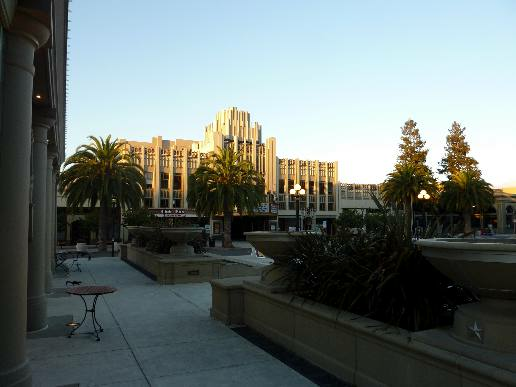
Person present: No